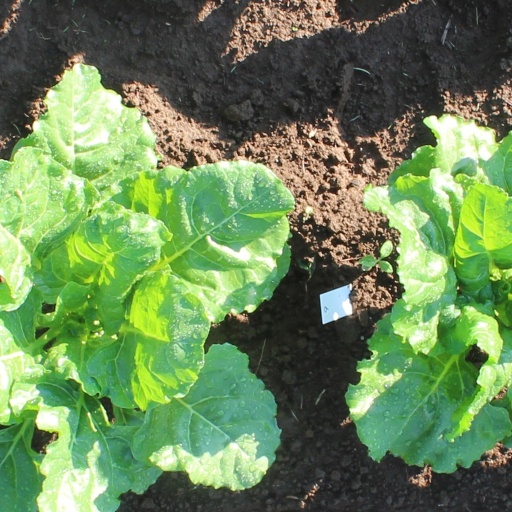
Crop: sugar beet